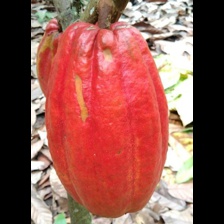
Label: sana